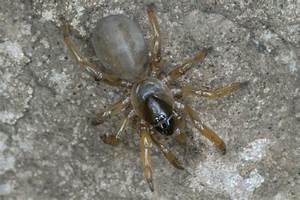
Label: spider